Portman Road

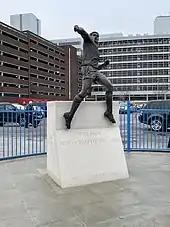

Following the death of former manager Bobby Robson in 2009, the club announced that the North Stand would be renamed the Sir Bobby Robson Stand. The official unveiling took place at half-time during the league match hosting Newcastle United, another of Robson's former clubs, on 26 September 2009. On 31 March 2012, the South Stand was renamed the Sir Alf Ramsey Stand in memory of Sir Alf Ramsey, who guided Ipswich Town to the First Division title in 1962. The season was the 50th anniversary of Ipswich Town winning the old First Division title. On 10 July 2012, the Britannia Stand was renamed East of England Co-operative Stand following a sponsorship deal with the East of England Co-operative Society.